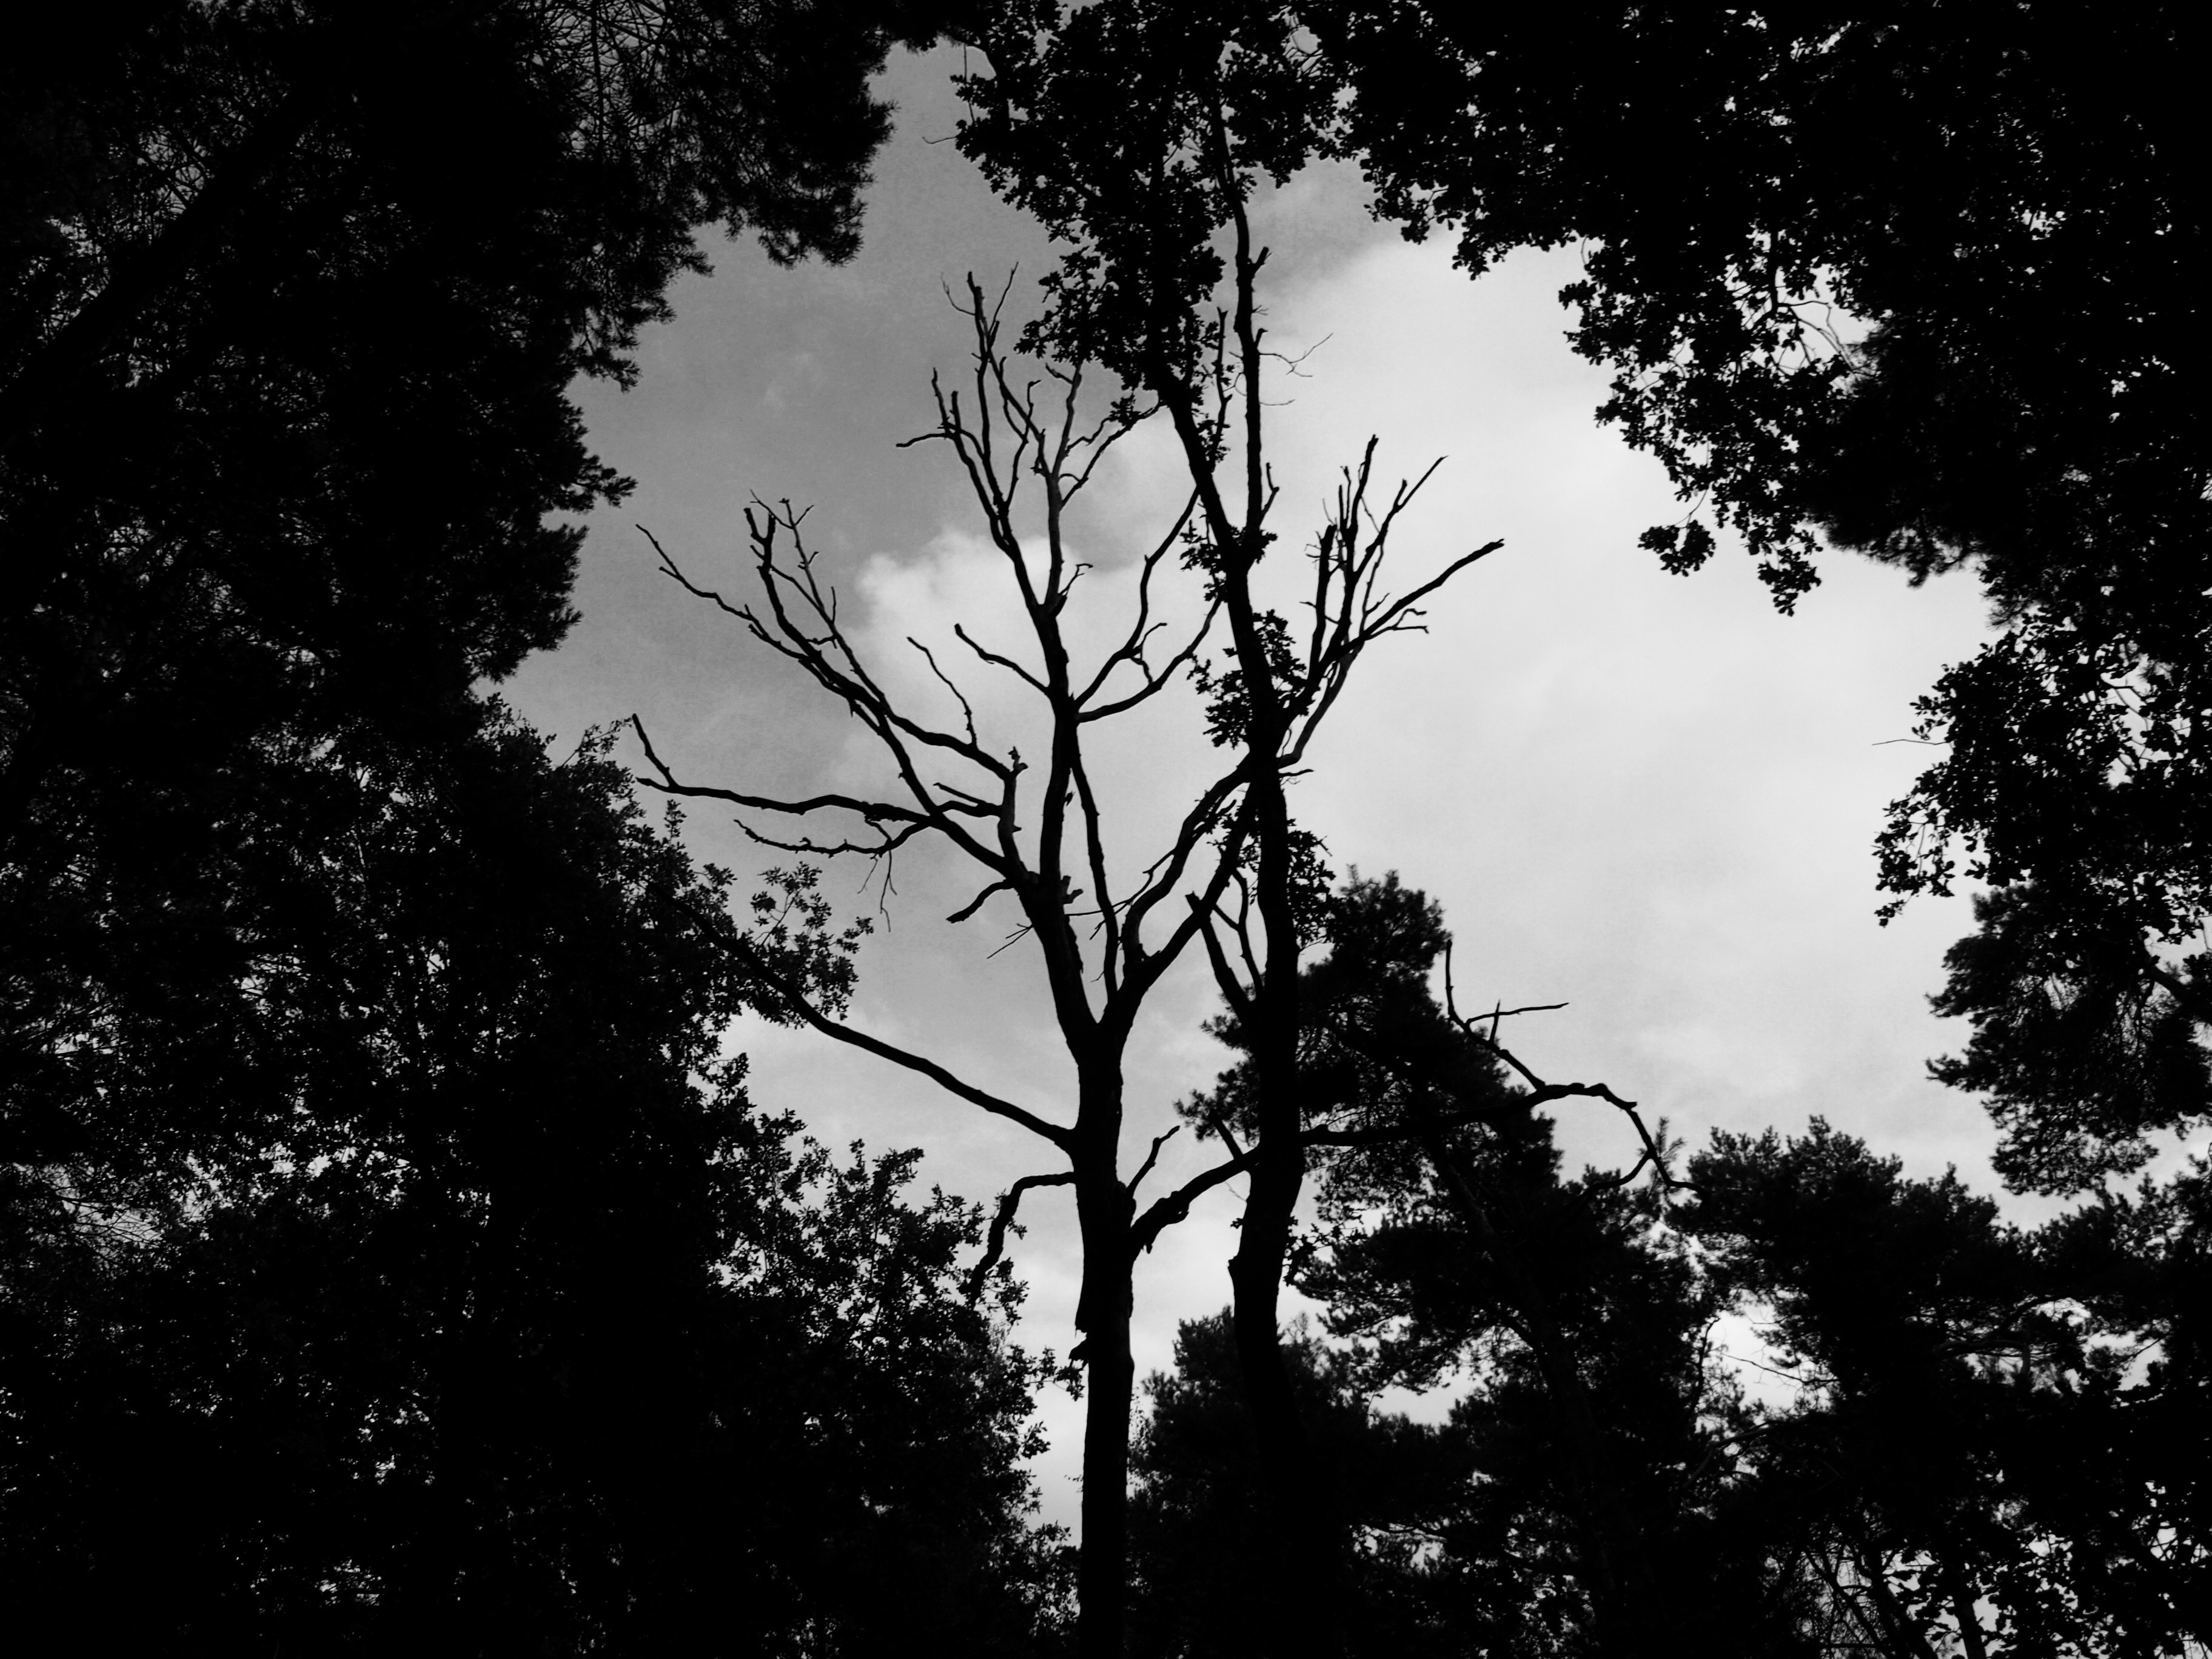
tree, nature, forest, branch, silhouette, light, cloud, black and white, plant, sky, sunlight, leaf, darkness, black, monochrome, monochrome photography, atmospheric phenomenon, woody plant